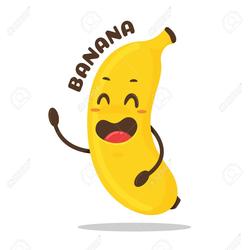
Label: Banana